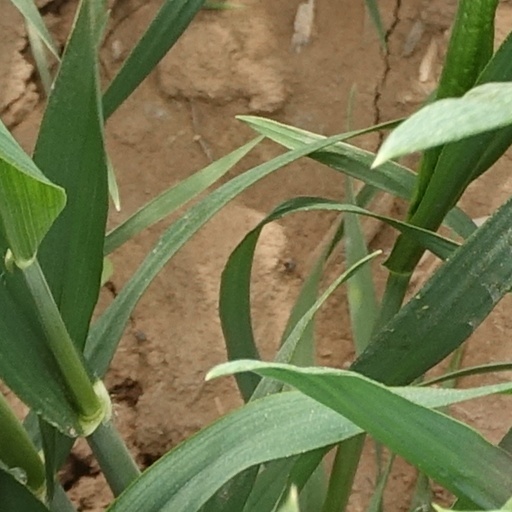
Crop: wheat